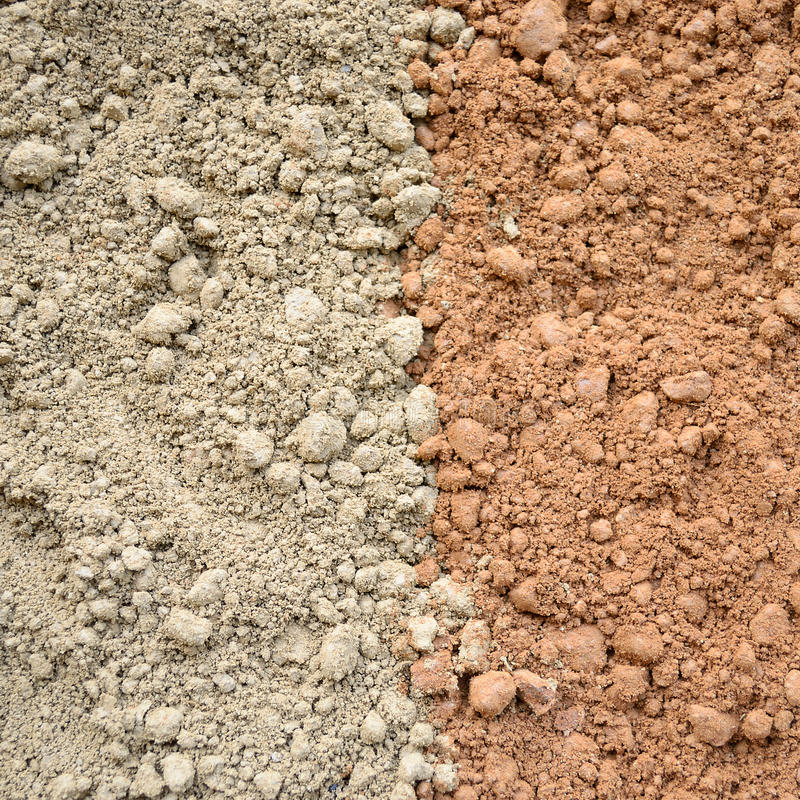
Soil type: Alluvial soil